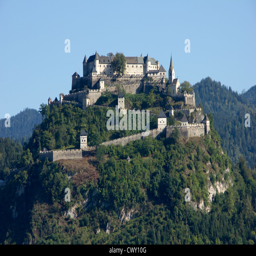
a beautiful castle in the landscape